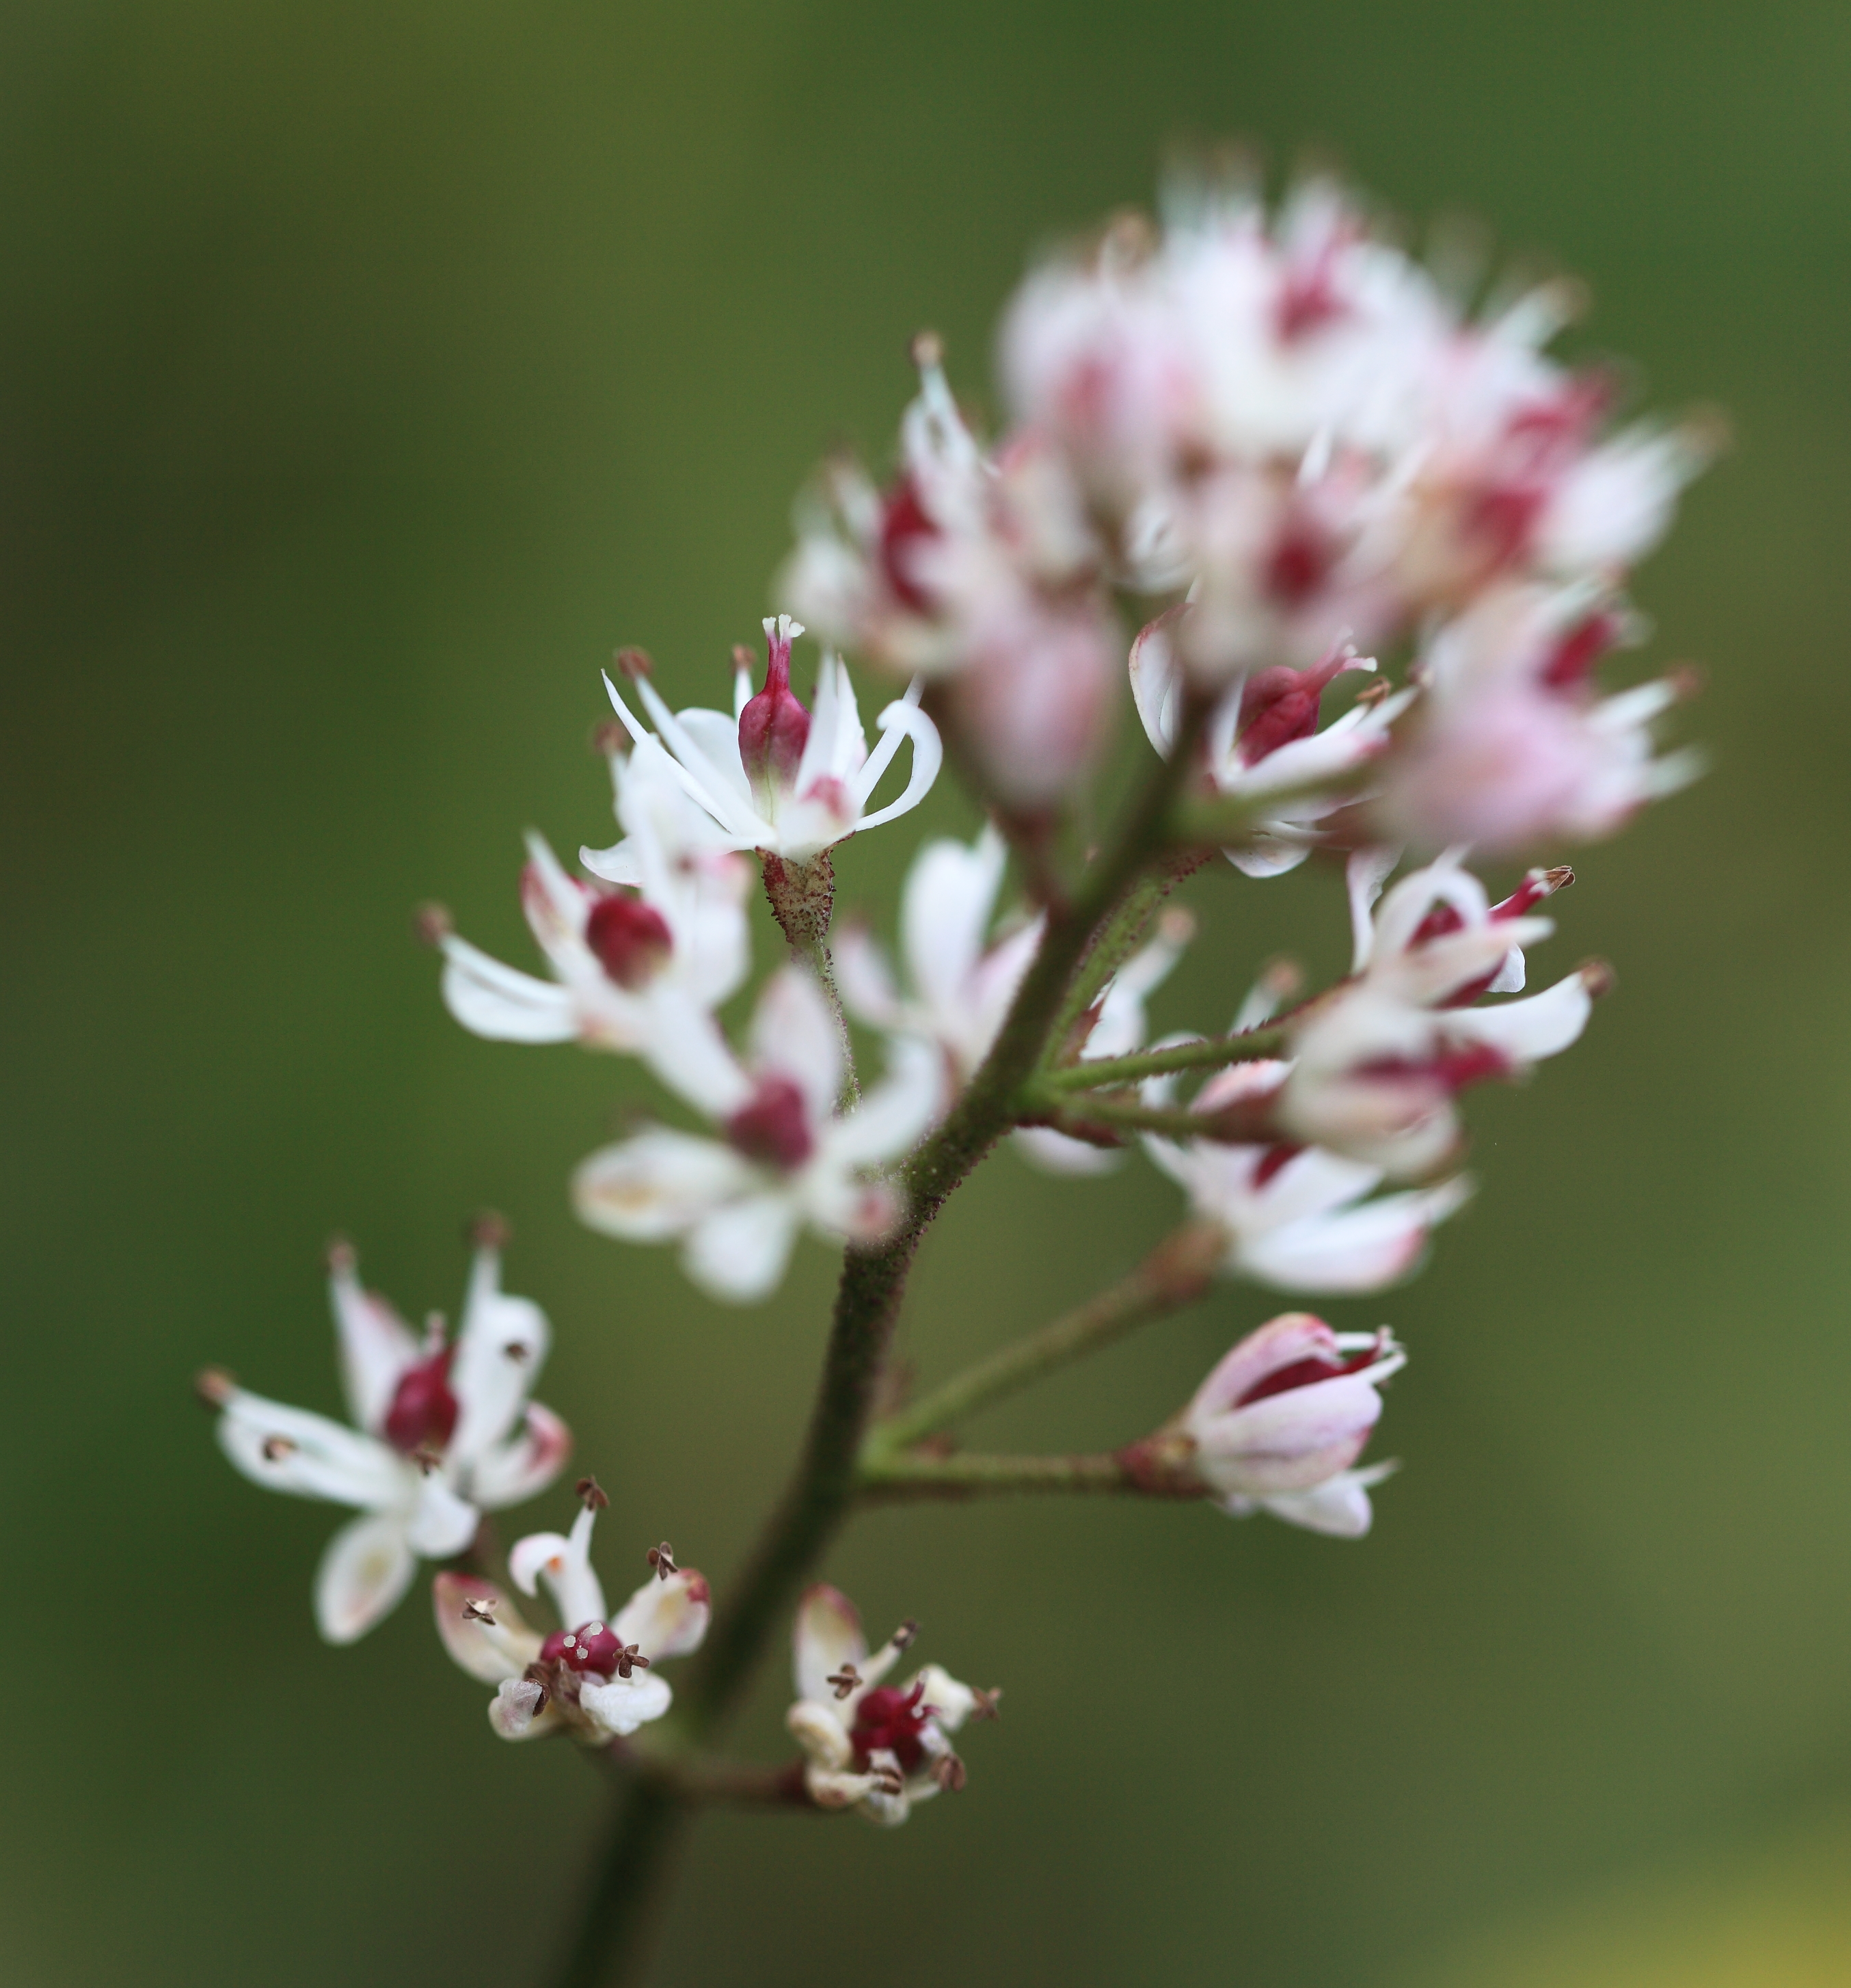
nature, branch, blossom, plant, flower, petal, high, herb, produce, botany, flora, wildflower, close up, shrub, 5d, hires, japonica, markii, hi, res, resolution, hakuba, nagano, happoone, kitaazumi, macro photography, flowering plant, glutinosa, tofieldia, land plant